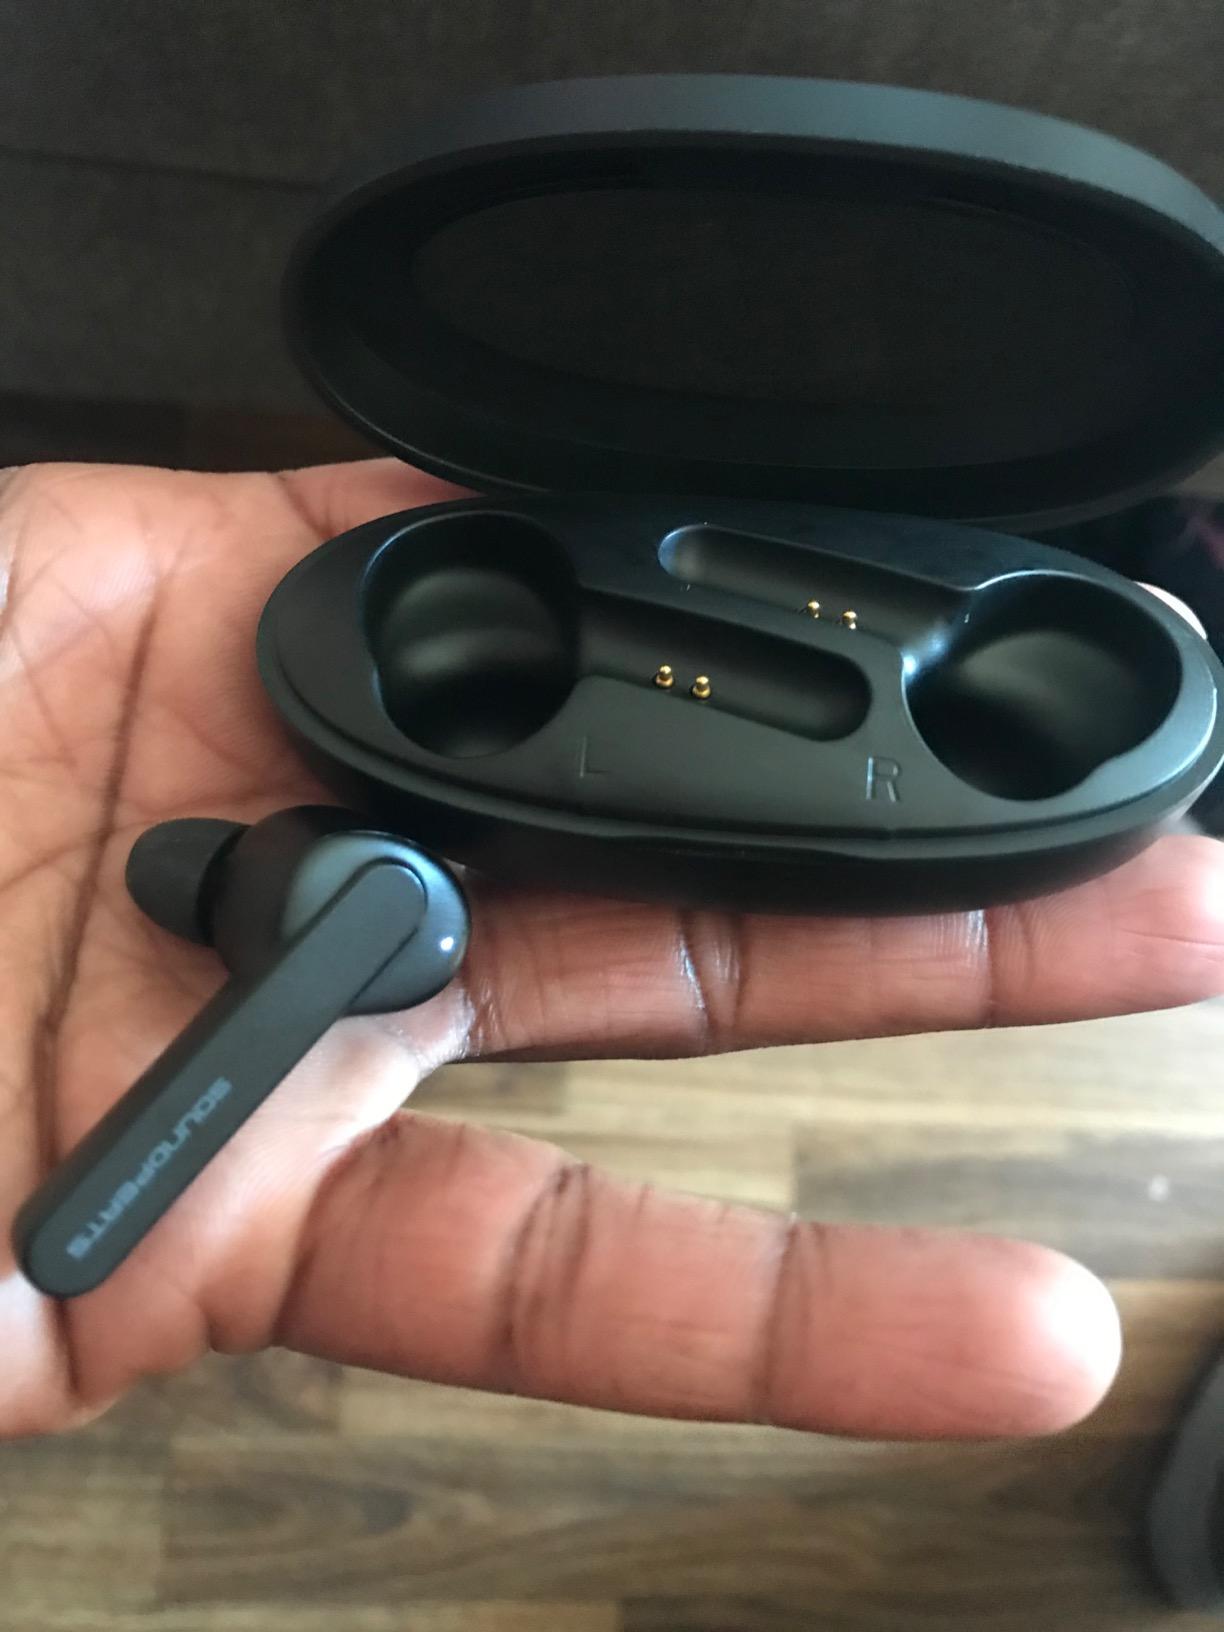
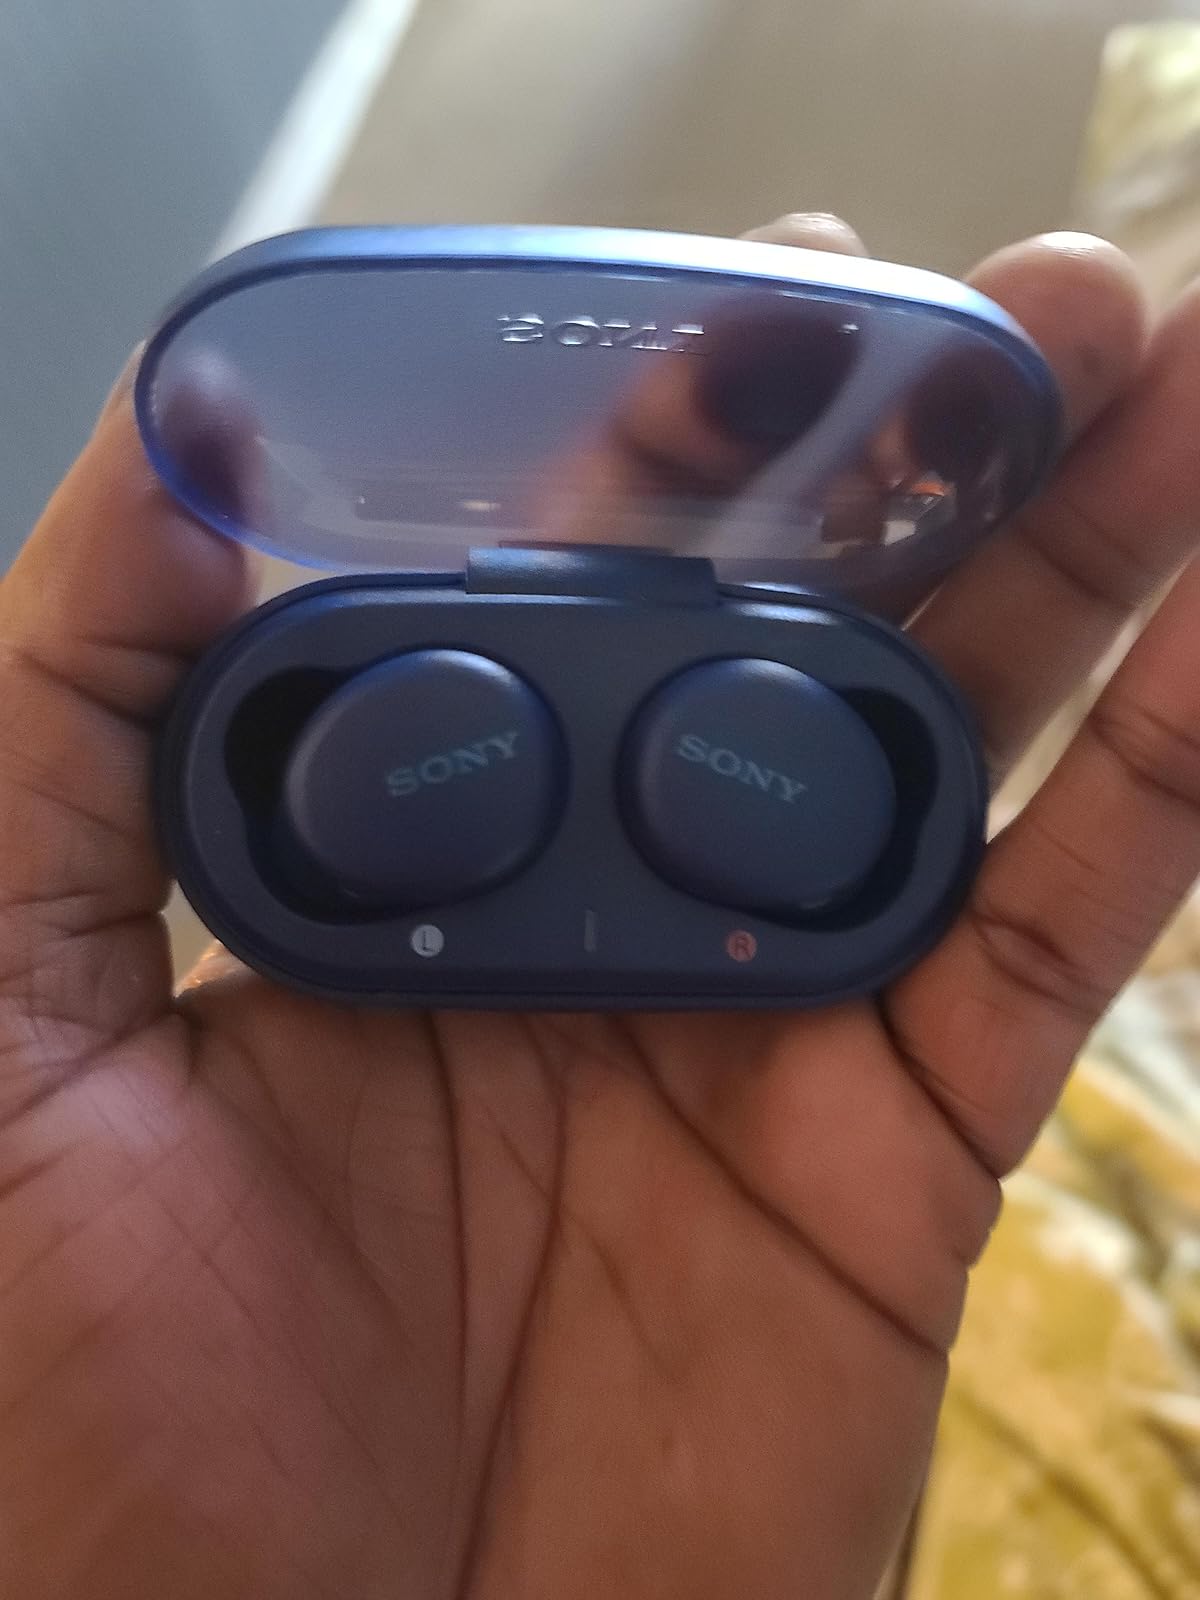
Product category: earbuds
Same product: no